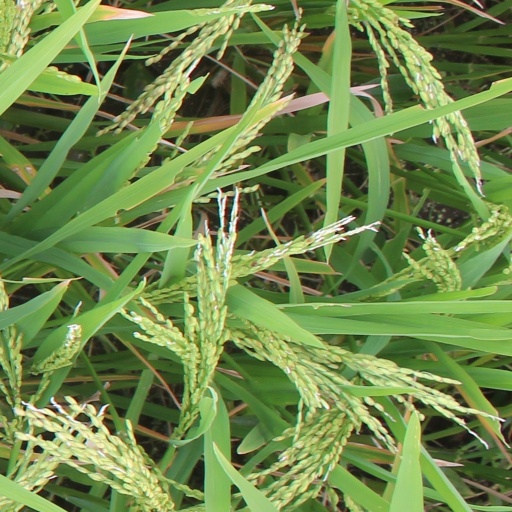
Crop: rice